Murarrie, Queensland

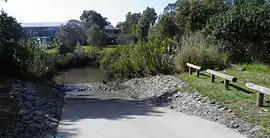
Canoe ramp at Murarrie Recreation Reserve

Murarrie (formerly Mooraree) is an eastern riverside mixed-use suburb in the City of Brisbane, Queensland, Australia. Queensport is a neighbourhood within Murarrie. Gibson Island is a neighbourhood within Murarrie and, despite its name, is no longer an island. In the , Murarrie had a population of 4,946 people.